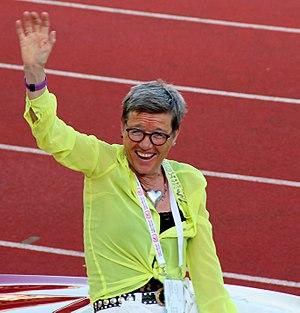
Ingrid Kristiansen, née le 21 mars 1956 à Trondheim, est une athlète norvégienne, pratiquant les courses de fond et le marathon.